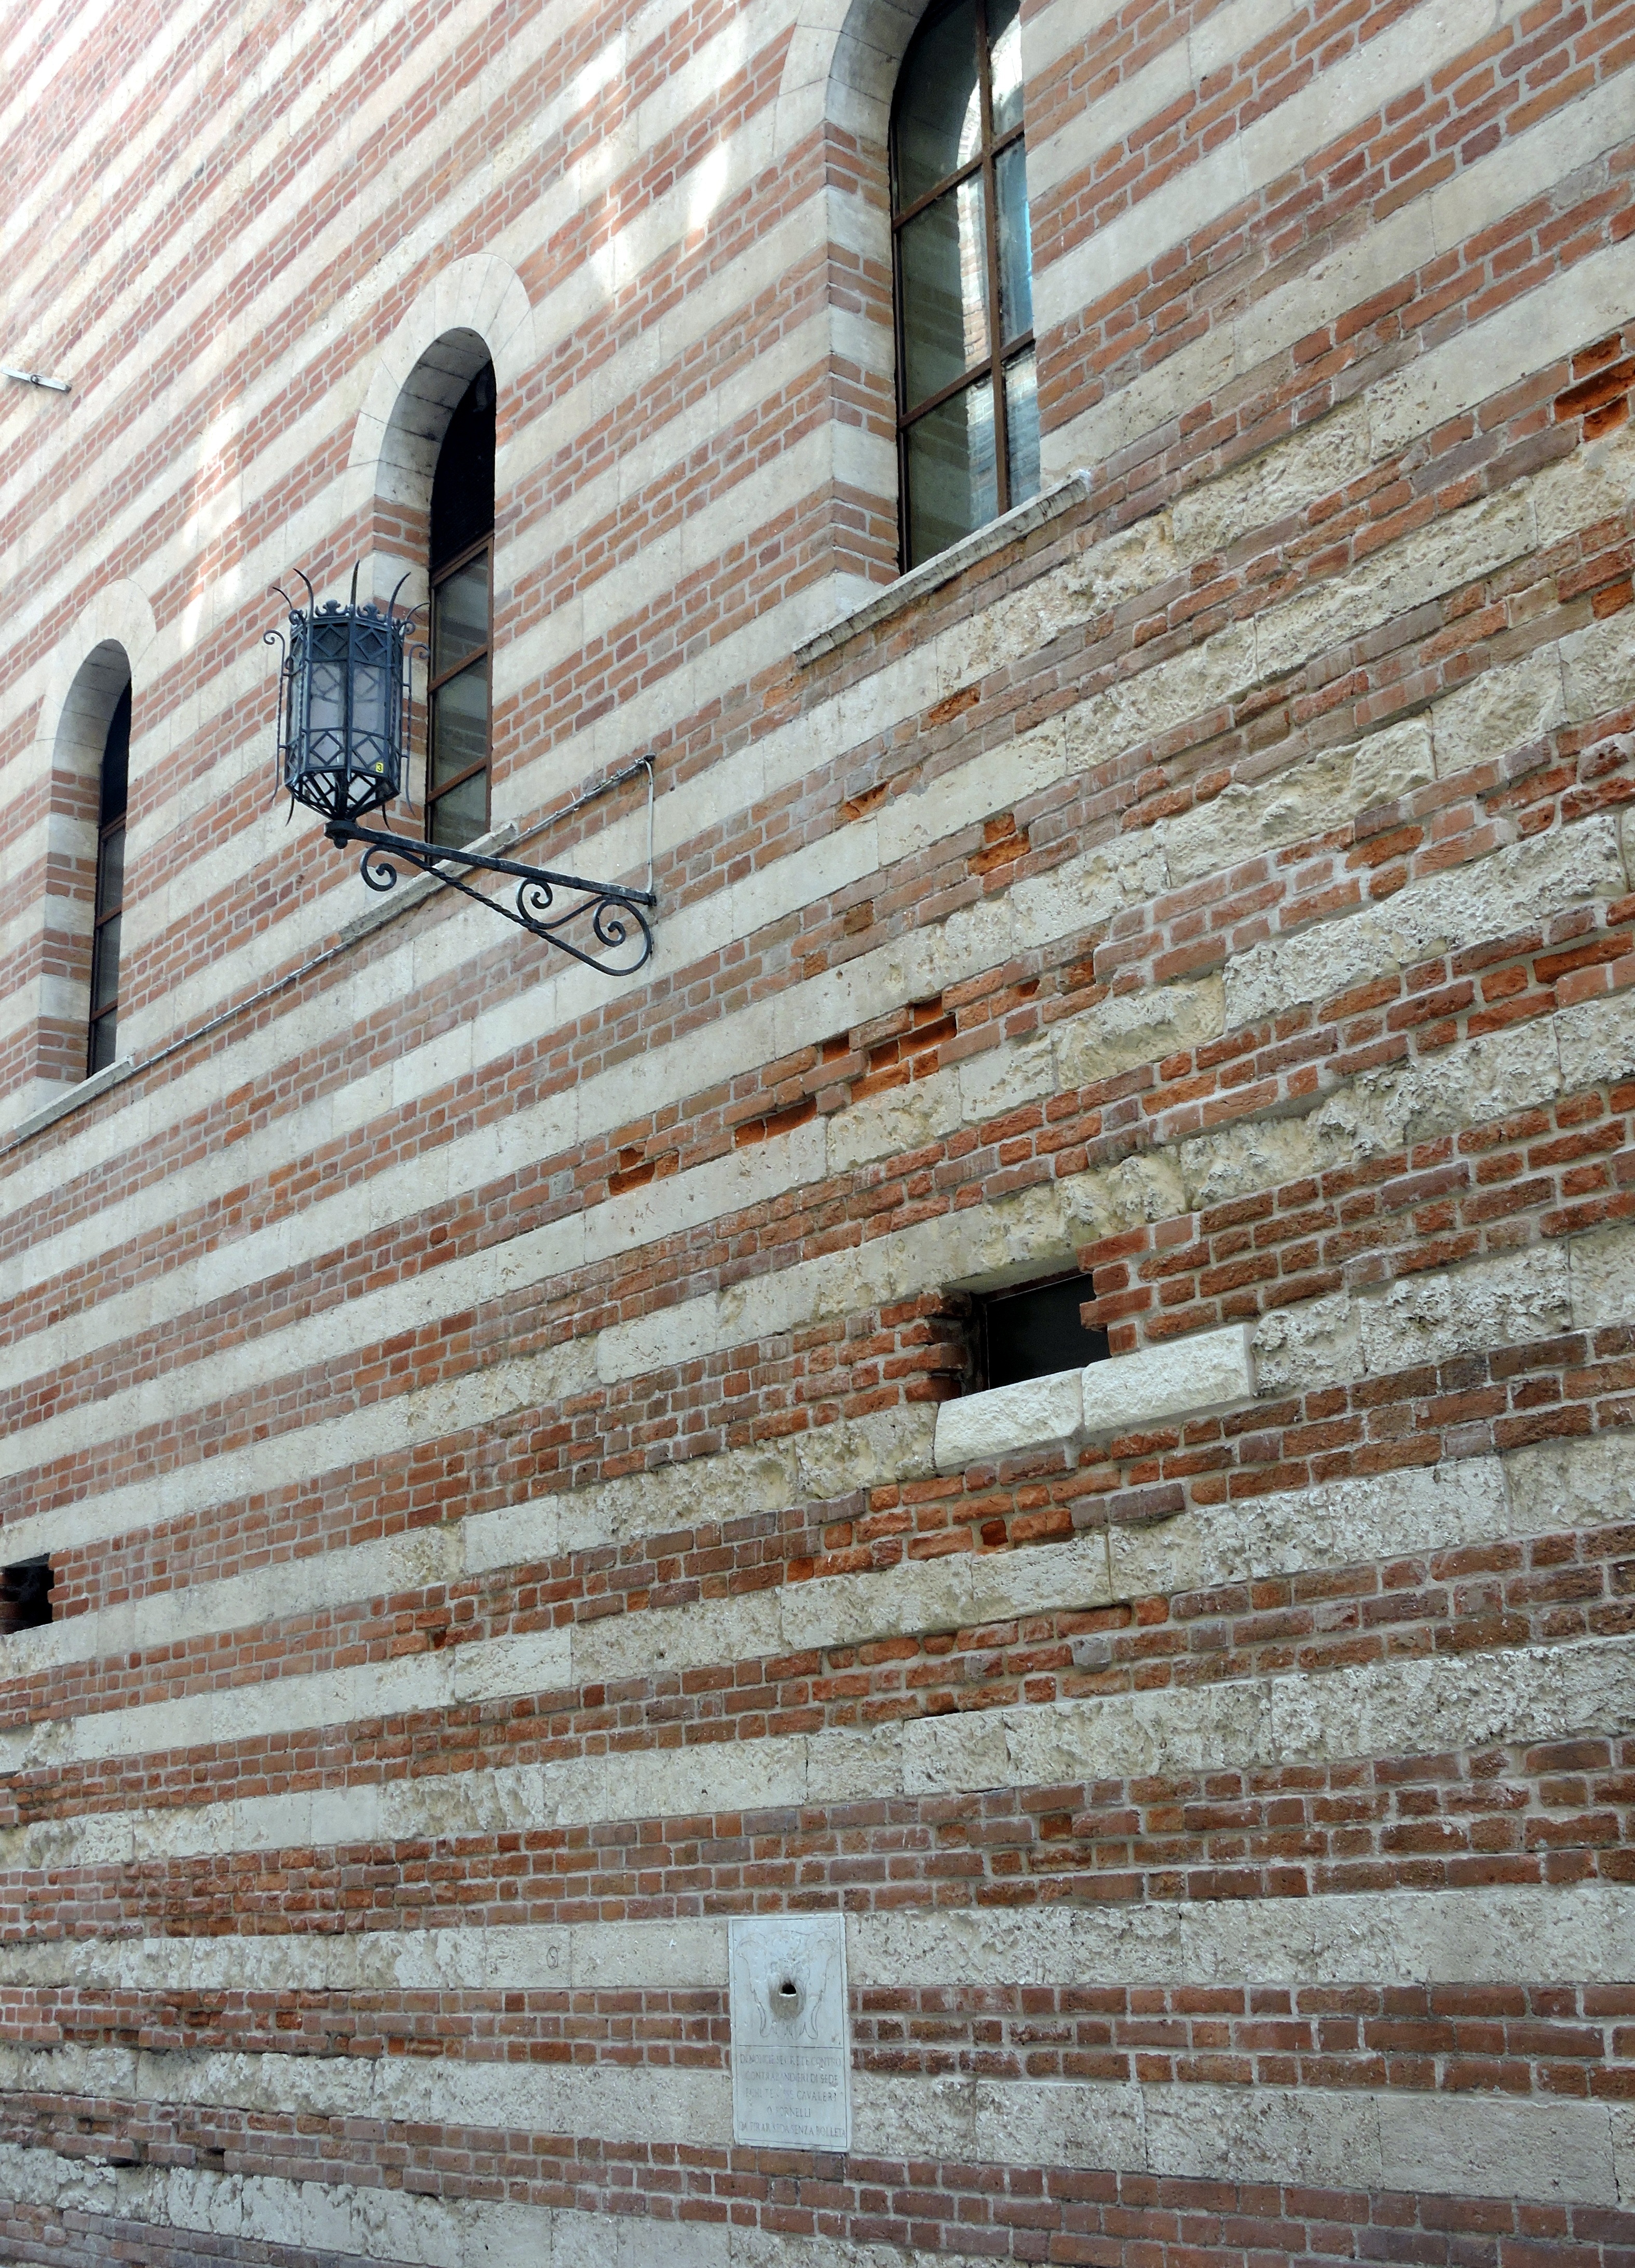
wood, house, window, roof, building, wall, ancient, italy, facade, brick, material, lamppost, verona, brickwork, siding, flooring